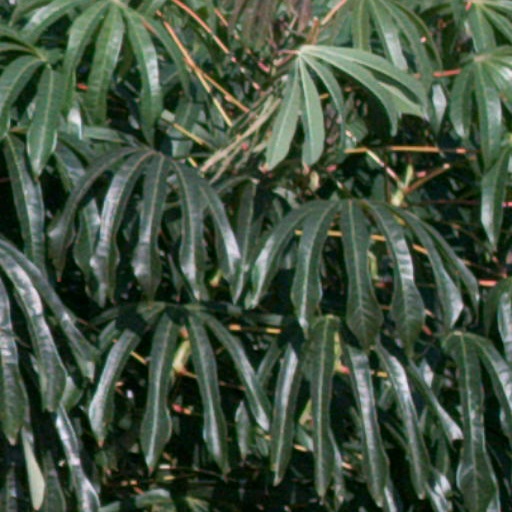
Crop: cassava